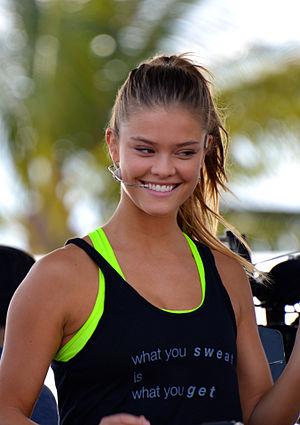
Nina Agdal, née le 26 mars 1992 à Copenhague, est un mannequin danois.